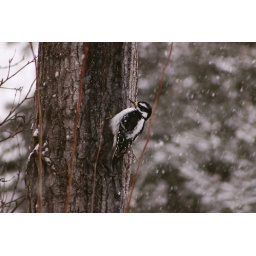
A female hairy woodpecker in the snow.